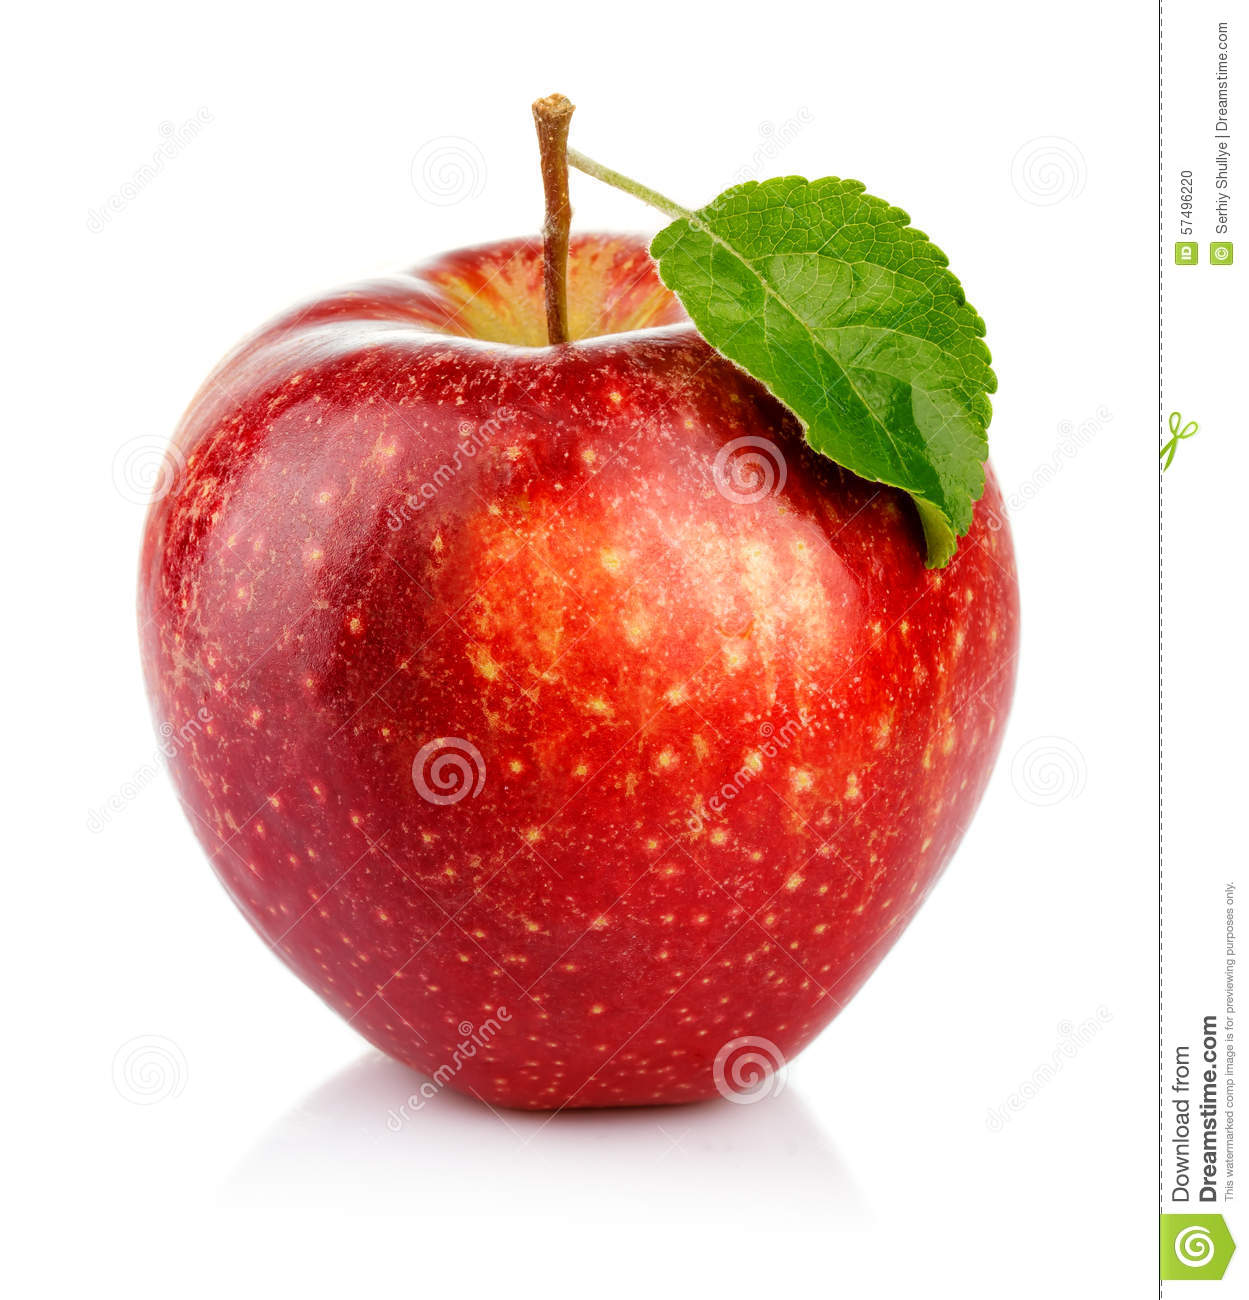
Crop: apple
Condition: healthy